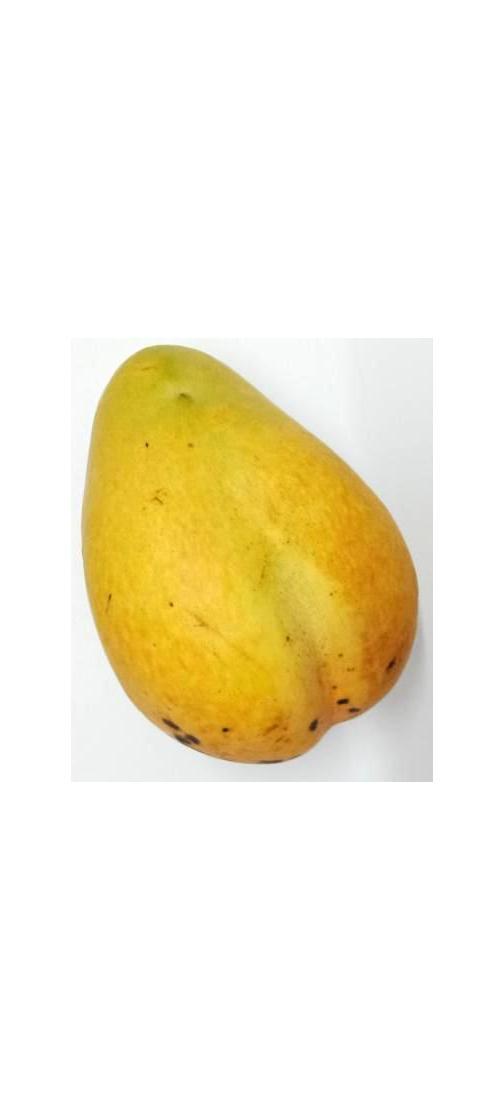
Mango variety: Bari-11